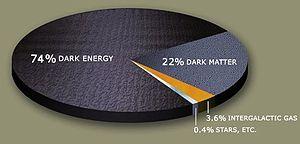
Le spectromètre magnétique Alpha ou AMS-02 est une expérience de physique des particules installée à bord de la Station spatiale internationale depuis 2011. Il rassemble autour d'un aimant de grande puissance un ensemble de détecteurs qui doivent permettre de caractériser les particules et antiparticules du rayonnement cosmique. En accumulant les observations sur la durée, cette expérience pourrait apporter des éléments de réponse à des questions fondamentales soulevées ces dernières années par la physique, telles que la nature de la matière noire et l'abondance de l'antimatière dans notre Univers. Le recueil des données est planifié sur toute la durée de vie de la Station spatiale internationale mais les premiers résultats publiés en avril 2013 semblent confirmer les théories les plus courantes relatives à l'existence de la matière noire.